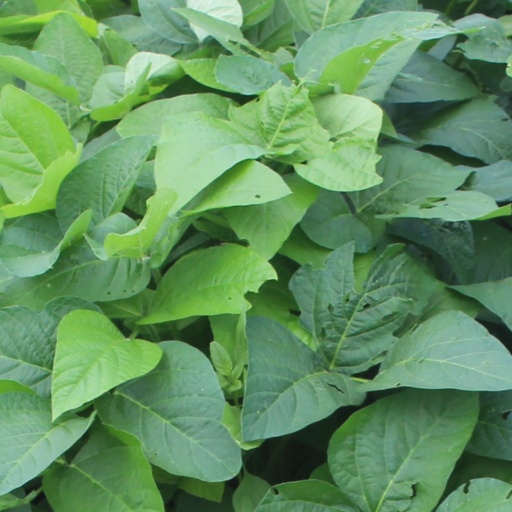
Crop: soybean